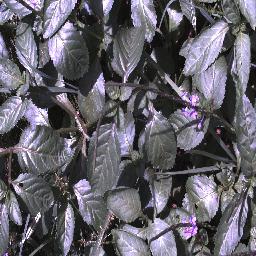
Label: snake_weed